Moribane Forest Reserve

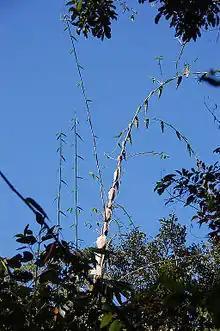
Buchwa bamboo at Tava marsh in Moribane forest

Müller et al. (2005) described two main vegetation types, namely a) moist, evergreen forest dominated by Forest newtonia "(Newtonia buchananii)", Chirinda stinkwood "(Celtis mildbraedii)", Forest ordeal tree "(Erythrophleum suaveolens)", and Panga-panga "(Millettia stuhlmannii)", and b) transitional forest on the northern verge of the forest, where the predominant species were Winged bersama "(Bersama abyssinica)", Panga-panga, Two-winged pteleopsis "(Pteliopsis myrtifolia)", Toad-tree "(Tabernaemontana elegans)", and Bushveld bitterwood "(Xylopia longipetala)".